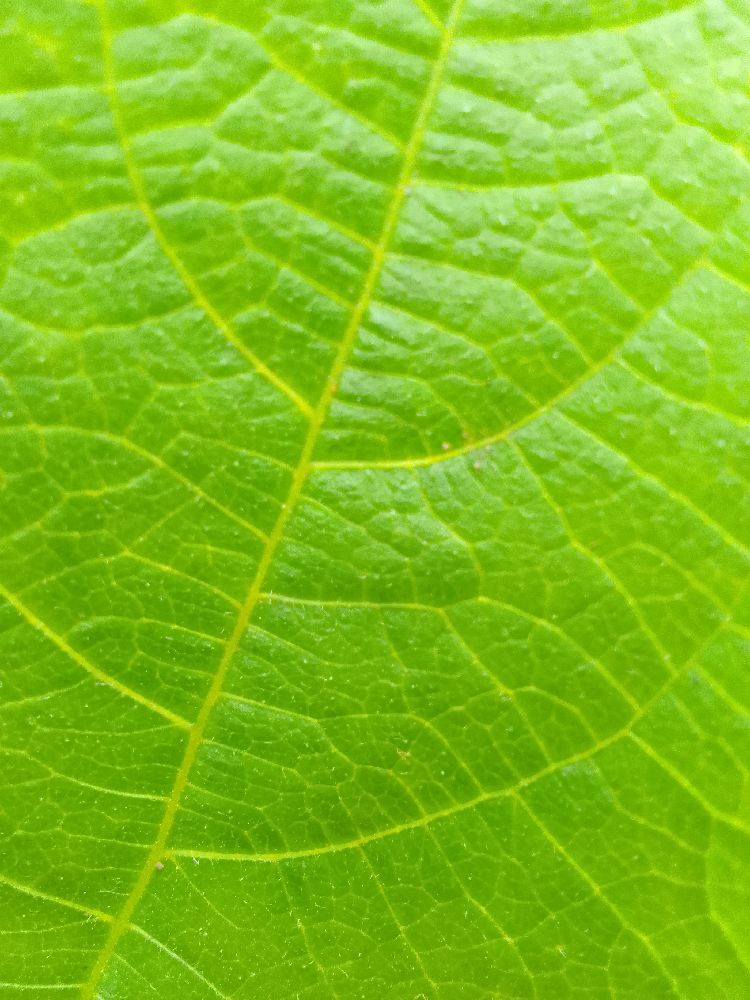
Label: healthy